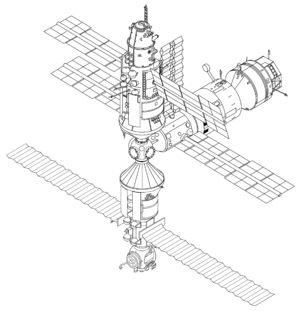
Mir était une station spatiale russe placée en orbite terrestre basse par l'Union soviétique. Mise en orbite le 19 février 1986 et détruite volontairement le 23 mars 2001, elle fut assemblée en orbite entre 1986 et 1996. Mir était la première station spatiale composée de plusieurs modules, possédait une masse supérieure à celle de n'importe quel satellite précédent et détenait le record du plus grand satellite artificiel en orbite autour de la Terre jusqu'à sa désorbitation le 21 mars 2001. Mir a servi de laboratoire de recherche en micropesanteur. Des équipages y ont mené des expériences en biologie, biologie humaine, physique, astronomie, météorologie et sur les systèmes spatiaux afin de développer les technologies nécessaires à l'occupation permanente de l'espace.
L’amarrage, dans le domaine de l’astronautique, est l’opération réalisée dans l’espace et destinée à rendre solidaires des engins spatiaux. L'amarrage est d'abord mécanique c'est-à-dire qu'il solidarise les deux engins spatiaux. Il est généralement suivi d'un amarrage électrique et éventuellement fluidique qui assure la continuité des circuits électriques et, dans le cas où un des engins ravitaille l'autre, le transfert de fluides.